Costumbrismo

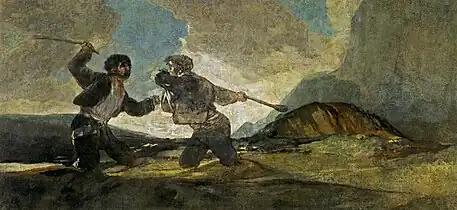
Some of the work of Goya can be seen as prefiguring "costumbrismo", especially as practiced in Madrid. Here, the "Fight with Cudgels", one of Goya's Black Paintings.

Antecedents to "costumbrismo" can be found as early as the 17th century (for example in the work of playwright Juan de Zabaleta) and the current becomes clearer in the 18th century (Diego de Torres Villarroel, José Clavijo y Fajardo, José Cadalso, Ramón de la Cruz, Juan Ignacio González del Castillo). All of these writers have, in at least some of their work, an attention to specific, local detail, an exaltation of the "typical" that would feed into both "costumbrismo" and Romanticism. In the 19th century "costumbrismo" bursts out as a clear genre in its own right, addressing a broad audience: stories and illustrations often made their first or most important appearance in cheap periodicals for the general public. It is not easy to draw lines around the genre: Evaristo Correa Calderón spoke of its "extraordinary elasticity and variety". Some of it is almost reportorial and documentary, some simply folkloric; what it has in common is the effort to capture a particular place (whether rural or urban) at a particular time.